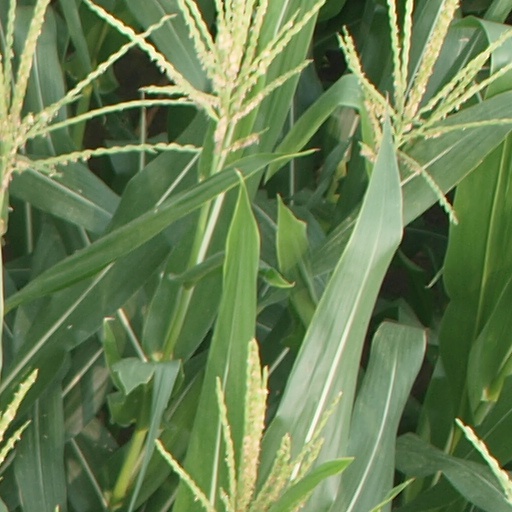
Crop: maize; corn